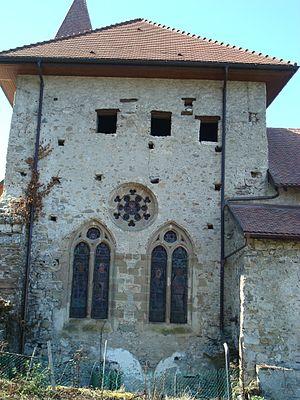
Prieuré de Meillerie
Le prieuré de Meillerie est un prieuré situé dans le village de Meillerie, dans le département de Haute-Savoie et la région Auvergne-Rhône-Alpes. Il fait partie de ce que l’on appelle les prieurés-fortifiés.
Une molasse désigne un ensemble de roches sédimentaires, essentiellement détritiques, et post-orogéniques, s'accumulant dans des bassins d'avant-pays, en périphérie des chaînes de montagnes. Les molasses sont souvent des grès à ciment de calcaire argileux, parfois de couleur verte à cause de la glauconie. Ils incorporent aussi régulièrement d'épais niveaux conglomératiques. Ce sont généralement des roches friables, tendres et perméables formant des reliefs modérés.